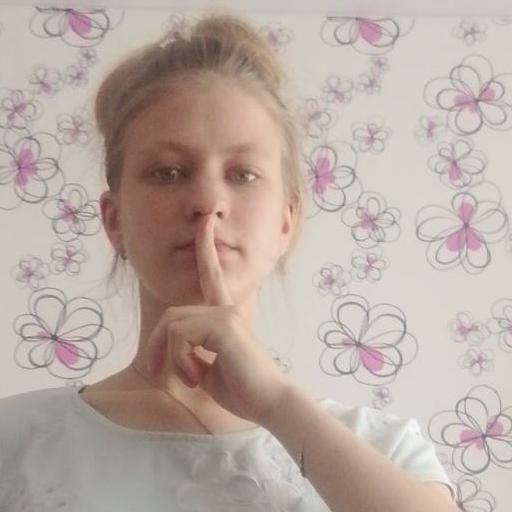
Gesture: mute